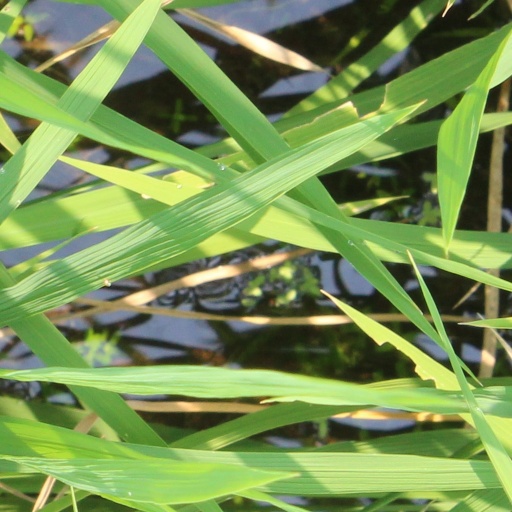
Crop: rice